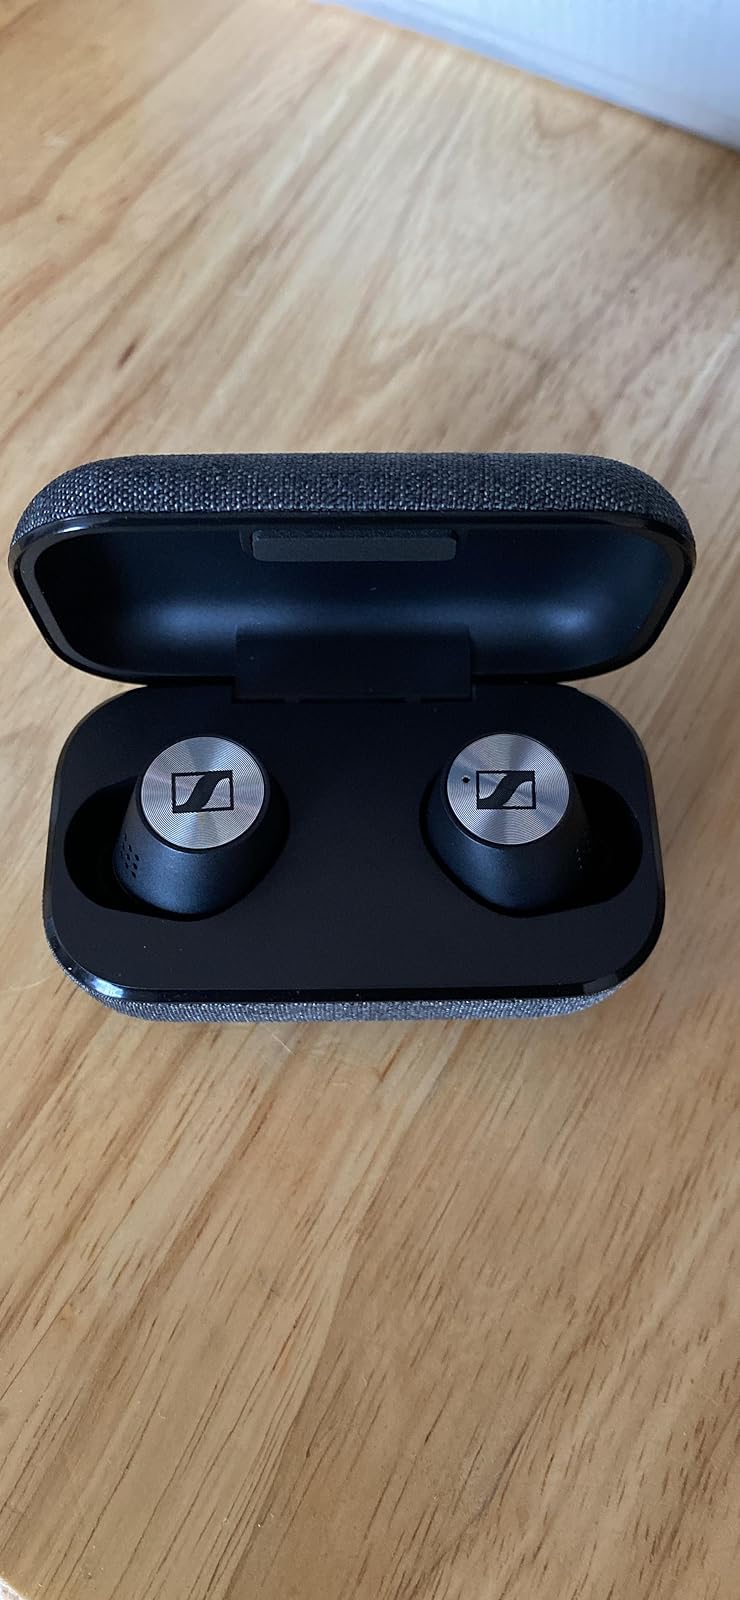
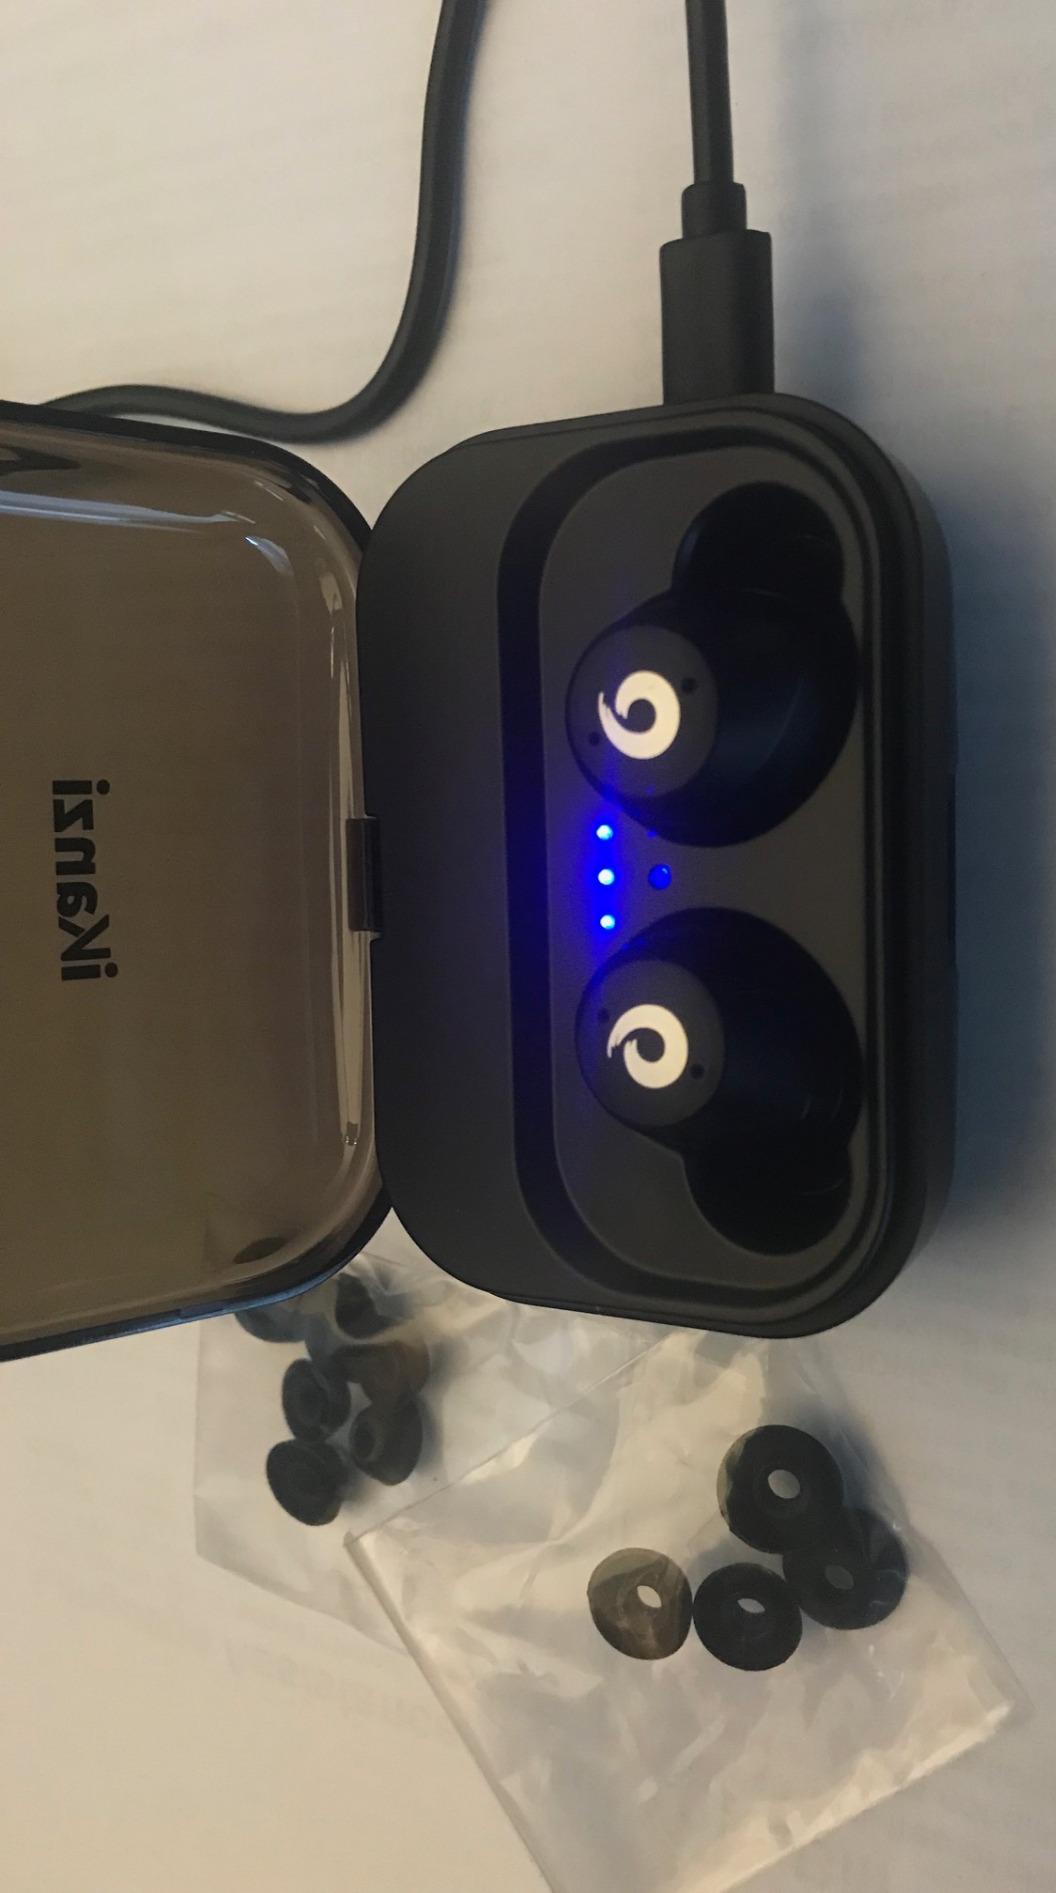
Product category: earbuds
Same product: no